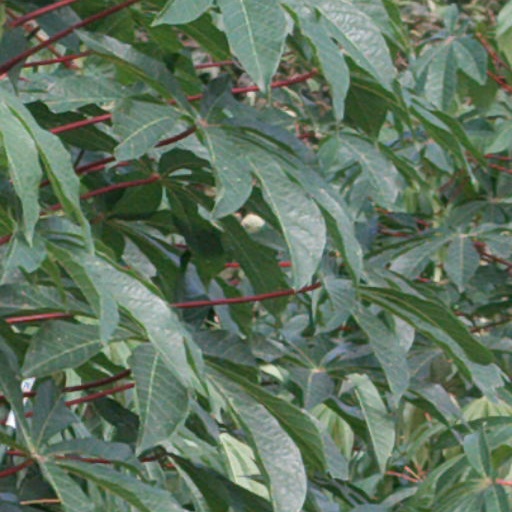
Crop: cassava